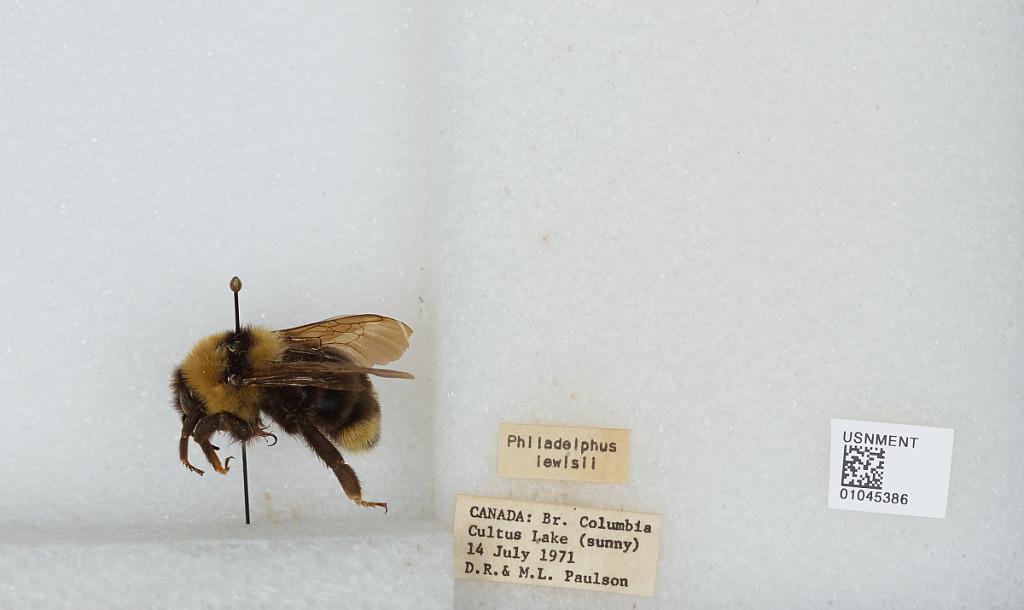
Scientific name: Bombus sp.
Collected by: D. Paulson & M. Paulson
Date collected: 1971-7-14
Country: Canada
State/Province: British Columbia
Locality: Cultus Lake
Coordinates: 50.8583, -121.054